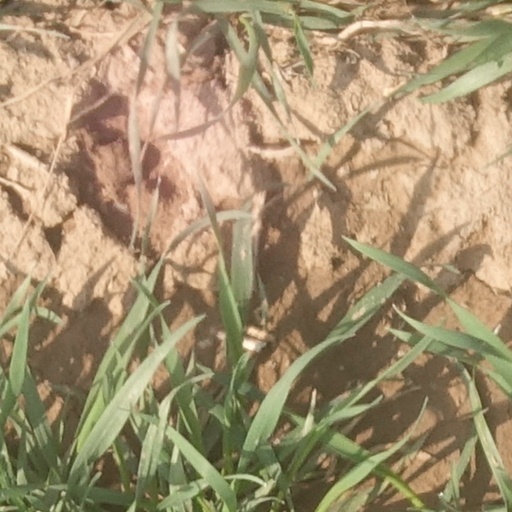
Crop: wheat